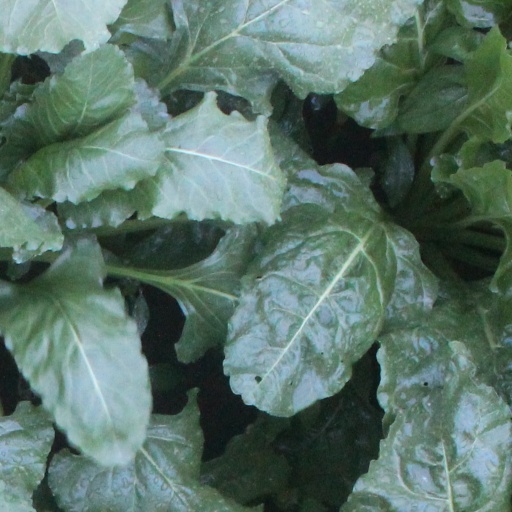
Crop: sugar beet